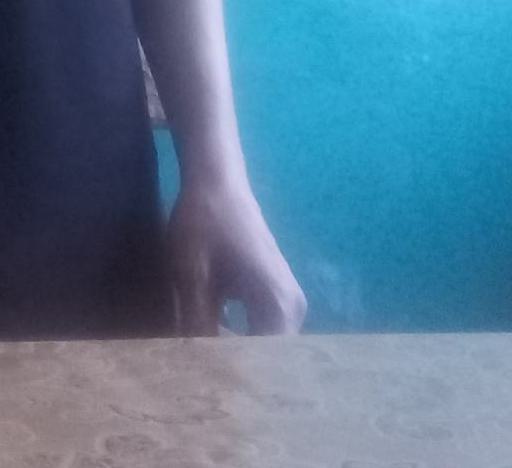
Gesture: no_gesture